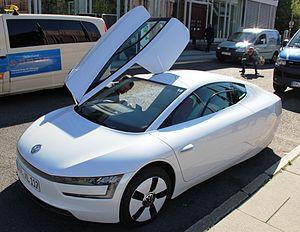
Un véhicule hybride rechargeable est un véhicule hybride électrique dont la batterie de traction est conçue pour être chargée par branchement à une source d'énergie extérieure.